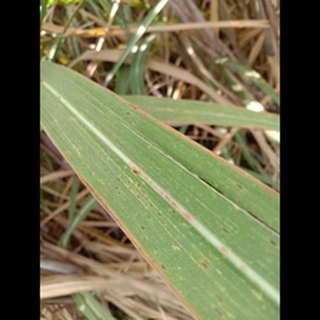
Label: sugarcane_rust